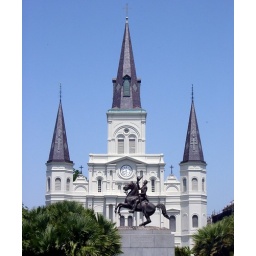
What a pretty clear sky day in NOLA.